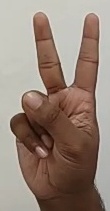
ASL sign: 2